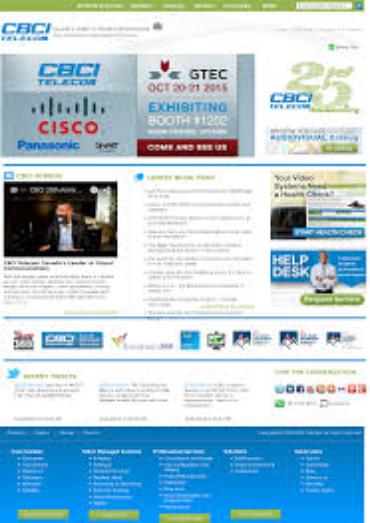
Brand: CBCI Telecom
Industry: Others